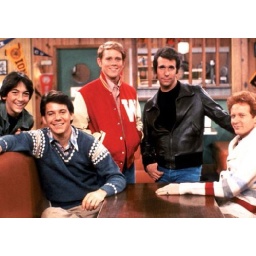
rock around the clock